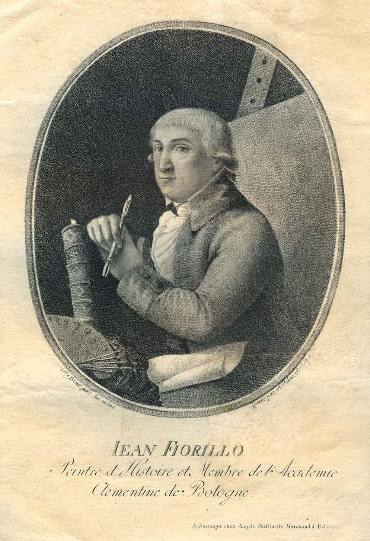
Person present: No